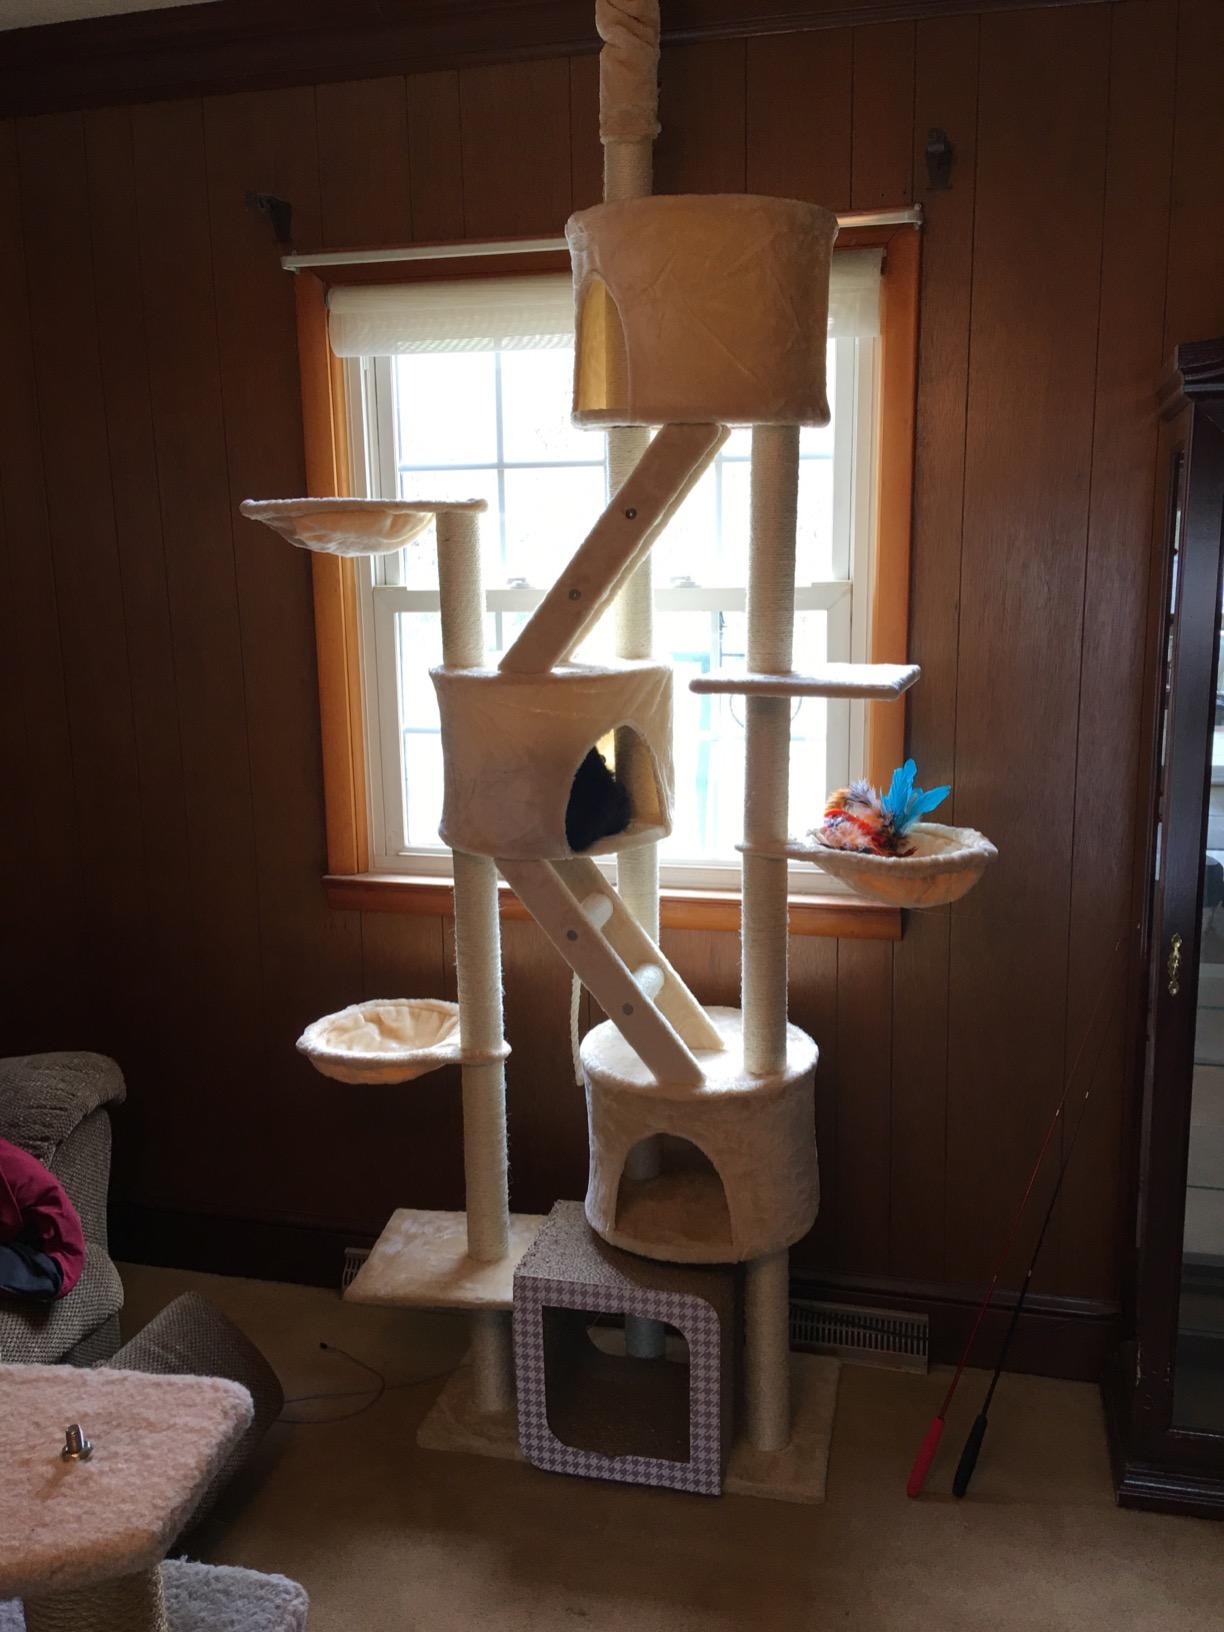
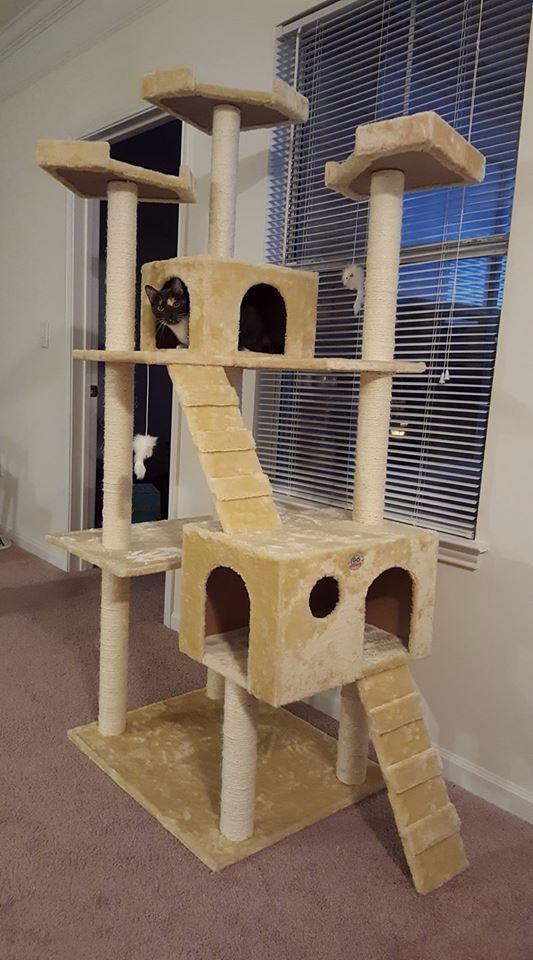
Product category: items_cat tree
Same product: no